William Wadsworth Hodkinson

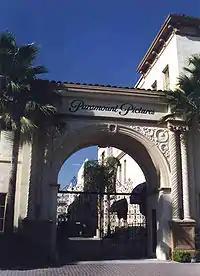

Hodkinson opened one of the first movie theaters in Ogden, Utah in 1907 and charged five-cents a show. Two-years later, he was charging ten-cents admission and changing films twice weekly. With this successful strategy he was able to buy out his only two competitors as he expanded into Salt Lake City, Utah. Hodkinson then joined General Film Company and became one of the leading West Coast film distributors, expanding into Los Angeles and San Francisco.